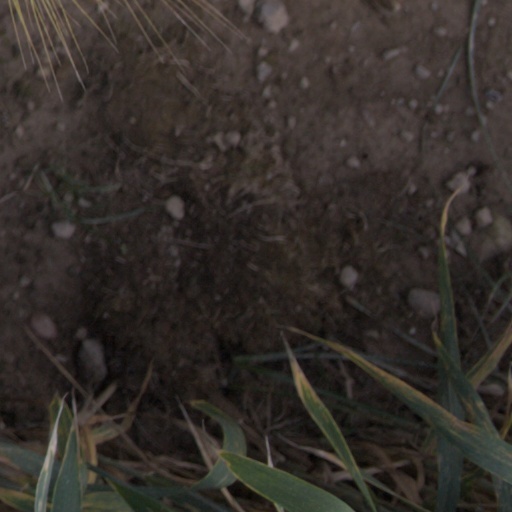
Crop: wheat